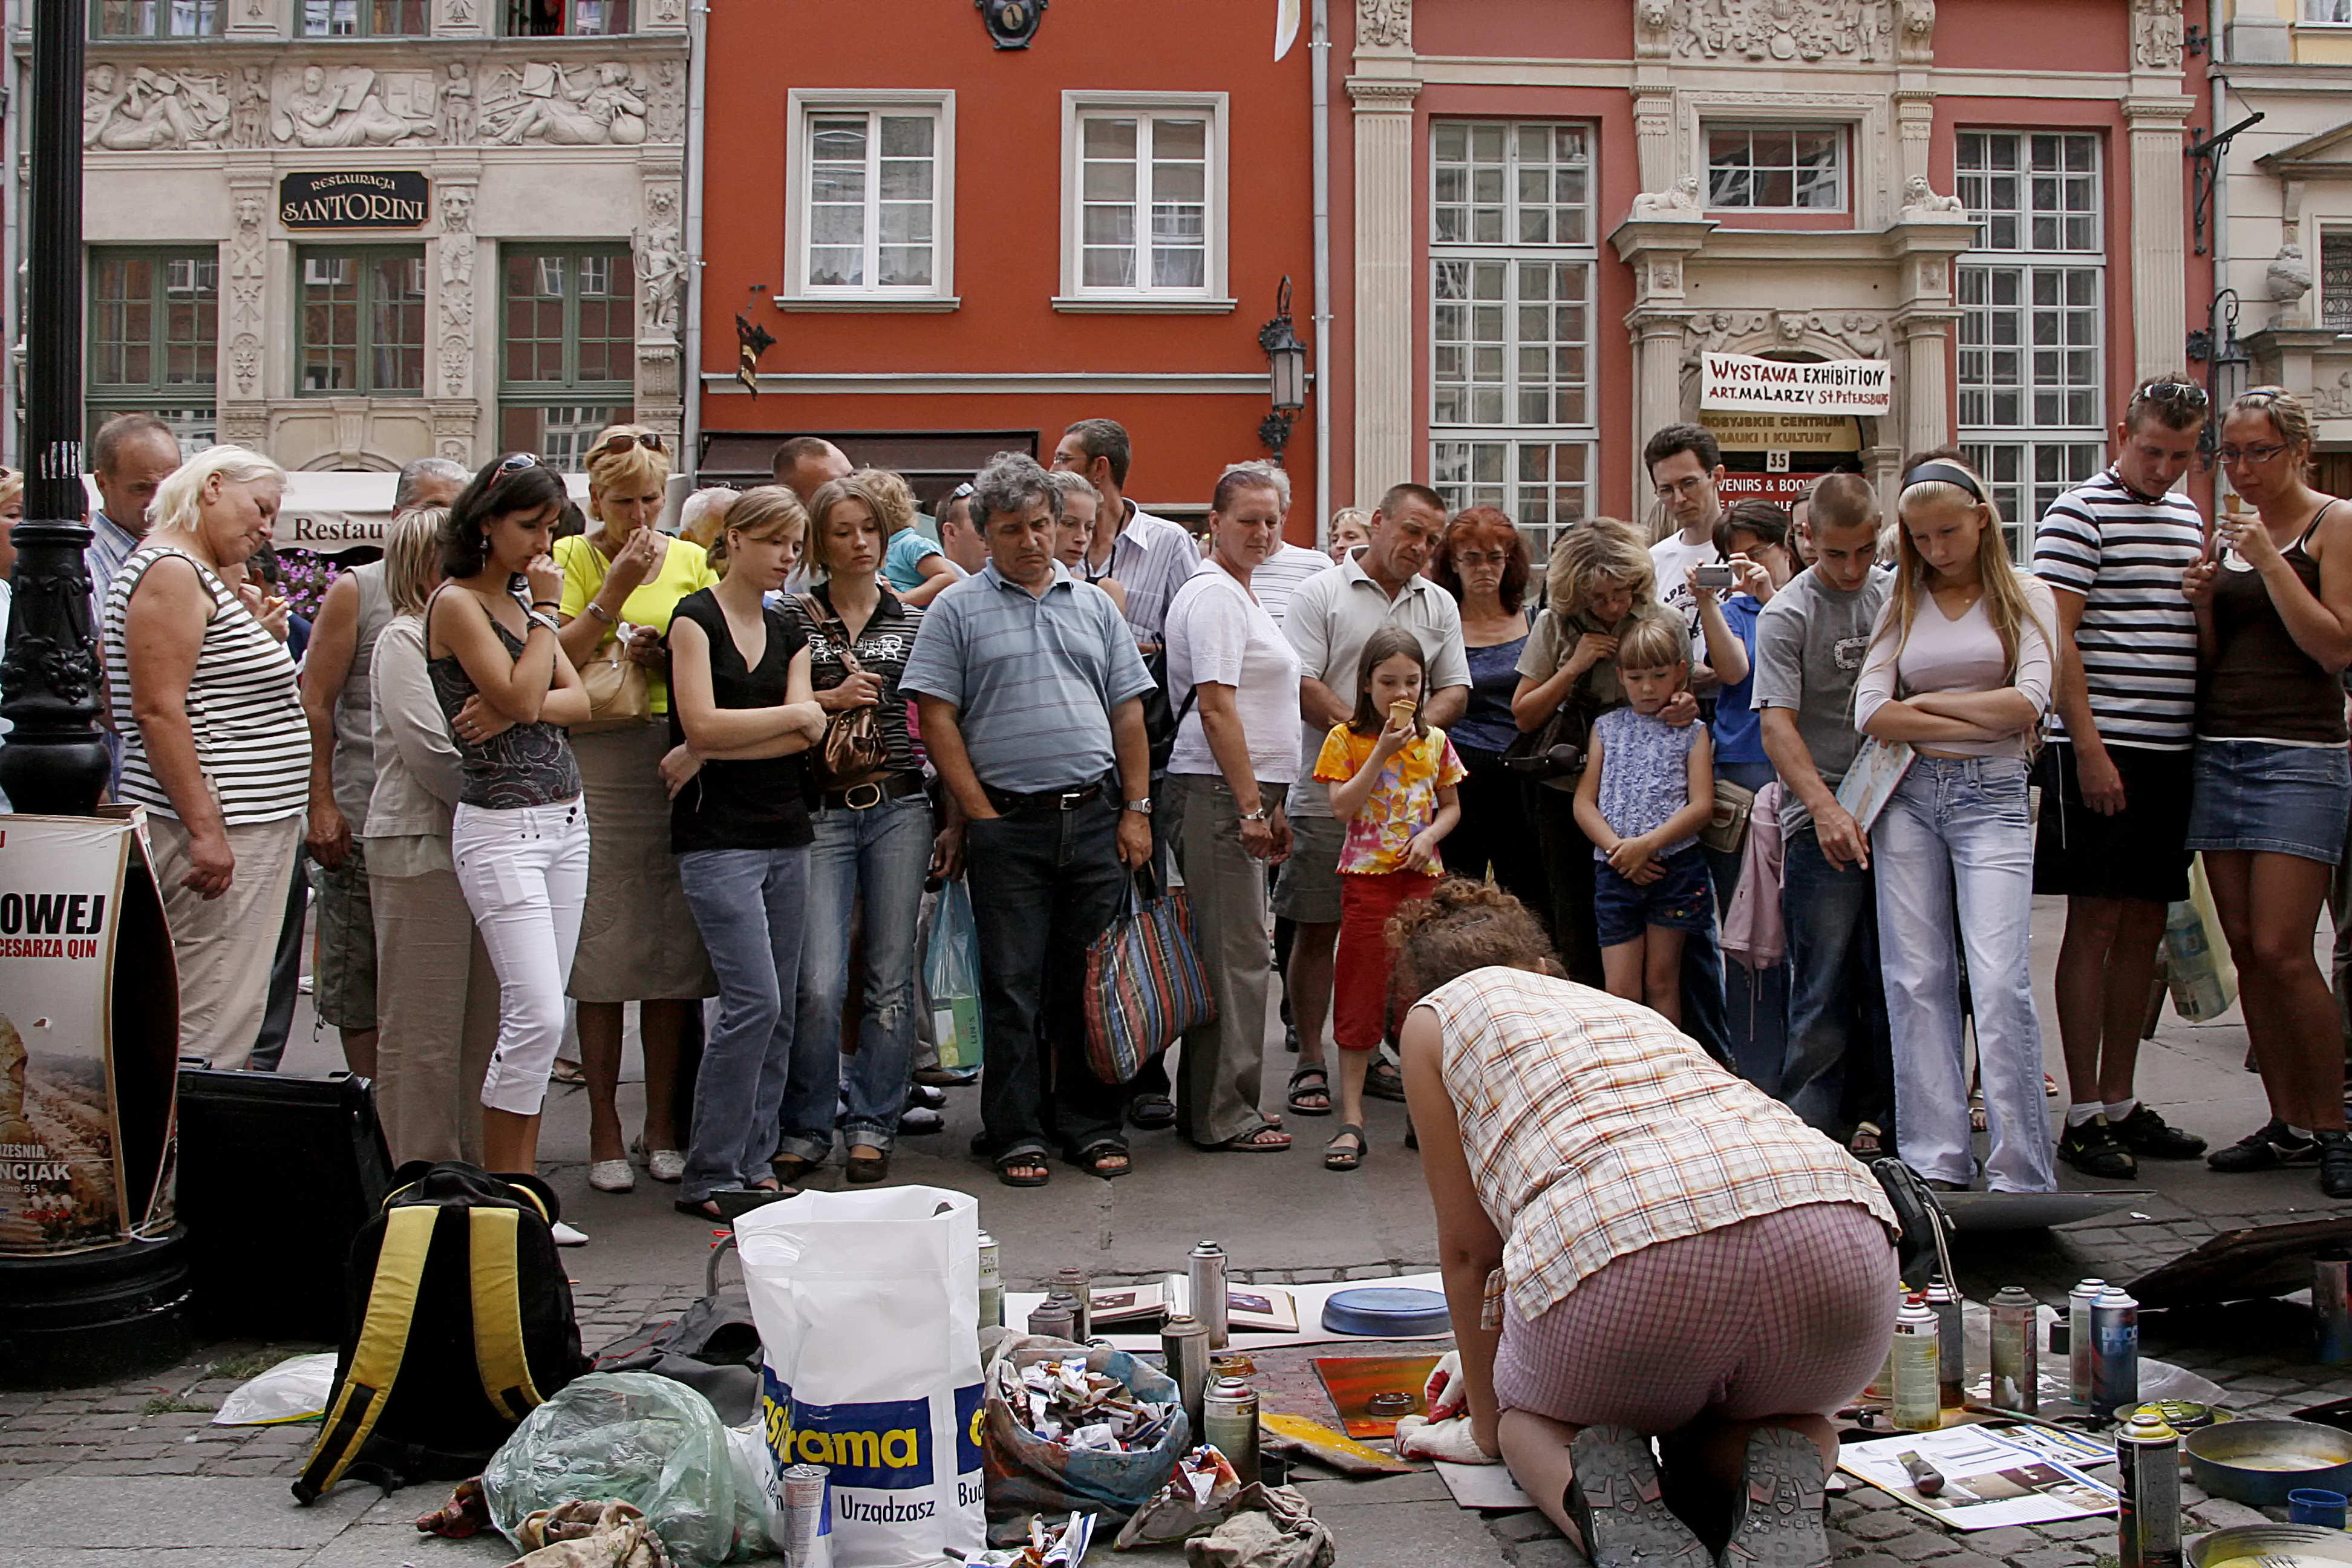
poland, gdansk, old town, city, summer, tourist, historical centre, event, street performance, crowd